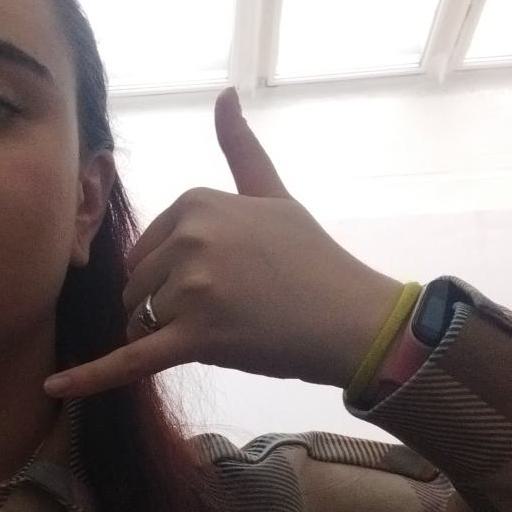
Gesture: call